Morrigan Aensland

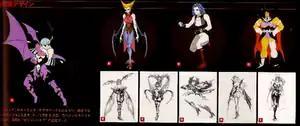
Concept art pictures showing several design ideas for the character prior to Morrigan's introduction in ""

Early in the development of "", Capcom had decided to include two female characters: a cute female vampire and a catgirl with massive breasts, the latter of which was originally intended to be the game's "sex appeal". According to story planner Haruo Murata, the former was planned to be the female figurehead of the game, similar to Chun-Li for "Street Fighter II". Akira "Akiman" Yasuda oversaw the development process, and expected a character similar to the comic book character Vampirella. During the design process, Capcom producer Alex Jimenez suggested they instead make her a succubus, as the game already had a male vampire planned. As a result the characters' roles shifted, with the catgirl Felicia becoming a cute character to offset the game's darker tones, while the succubus Morrigan became the game's sex symbol.